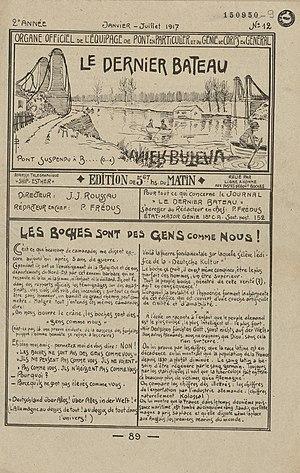
Le dernier bateau_janvier_juillet_1917
Le Dernier Bateau est un journal manuscrit et illustré des tranchées créé par deux dessinateurs, Jean-Jacques Rousseau et Paul Frédus, dont le premier numéro paraît le 15 septembre 1915. Le treizième et dernier numéro sort en octobre 1917. Le journal appartient à la compagnie 18/4 du 2ᵉ régiment de génie militaire.